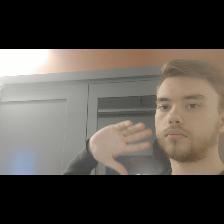
Label: Human